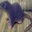
Label: shrew